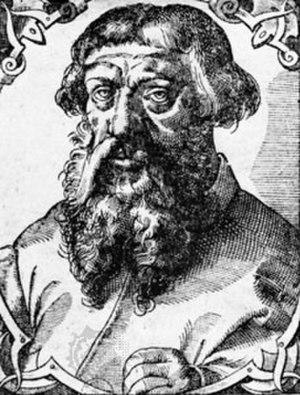
La Renaissance à Lyon concerne l'histoire de la cité lyonnaise durant la Renaissance.
La rue Étienne-Dolet est une rue située dans le quartier de Ménilmontant, dans le 20ᵉ arrondissement de Paris, en France.
L'histoire du Loiret, en tant qu'entité administrative, commence le 22 décembre 1789 par un décret de l'Assemblée constituante, qui entre en vigueur quelques mois plus tard, le 4 mars 1790. Il est constitué à partir d'une partie des anciennes provinces de l'Orléanais et du Berry. Mais l'histoire du territoire du département du Loiret est bien plus ancienne.
Ils sont de Lyon ou ont marqué la ville de leur influence :